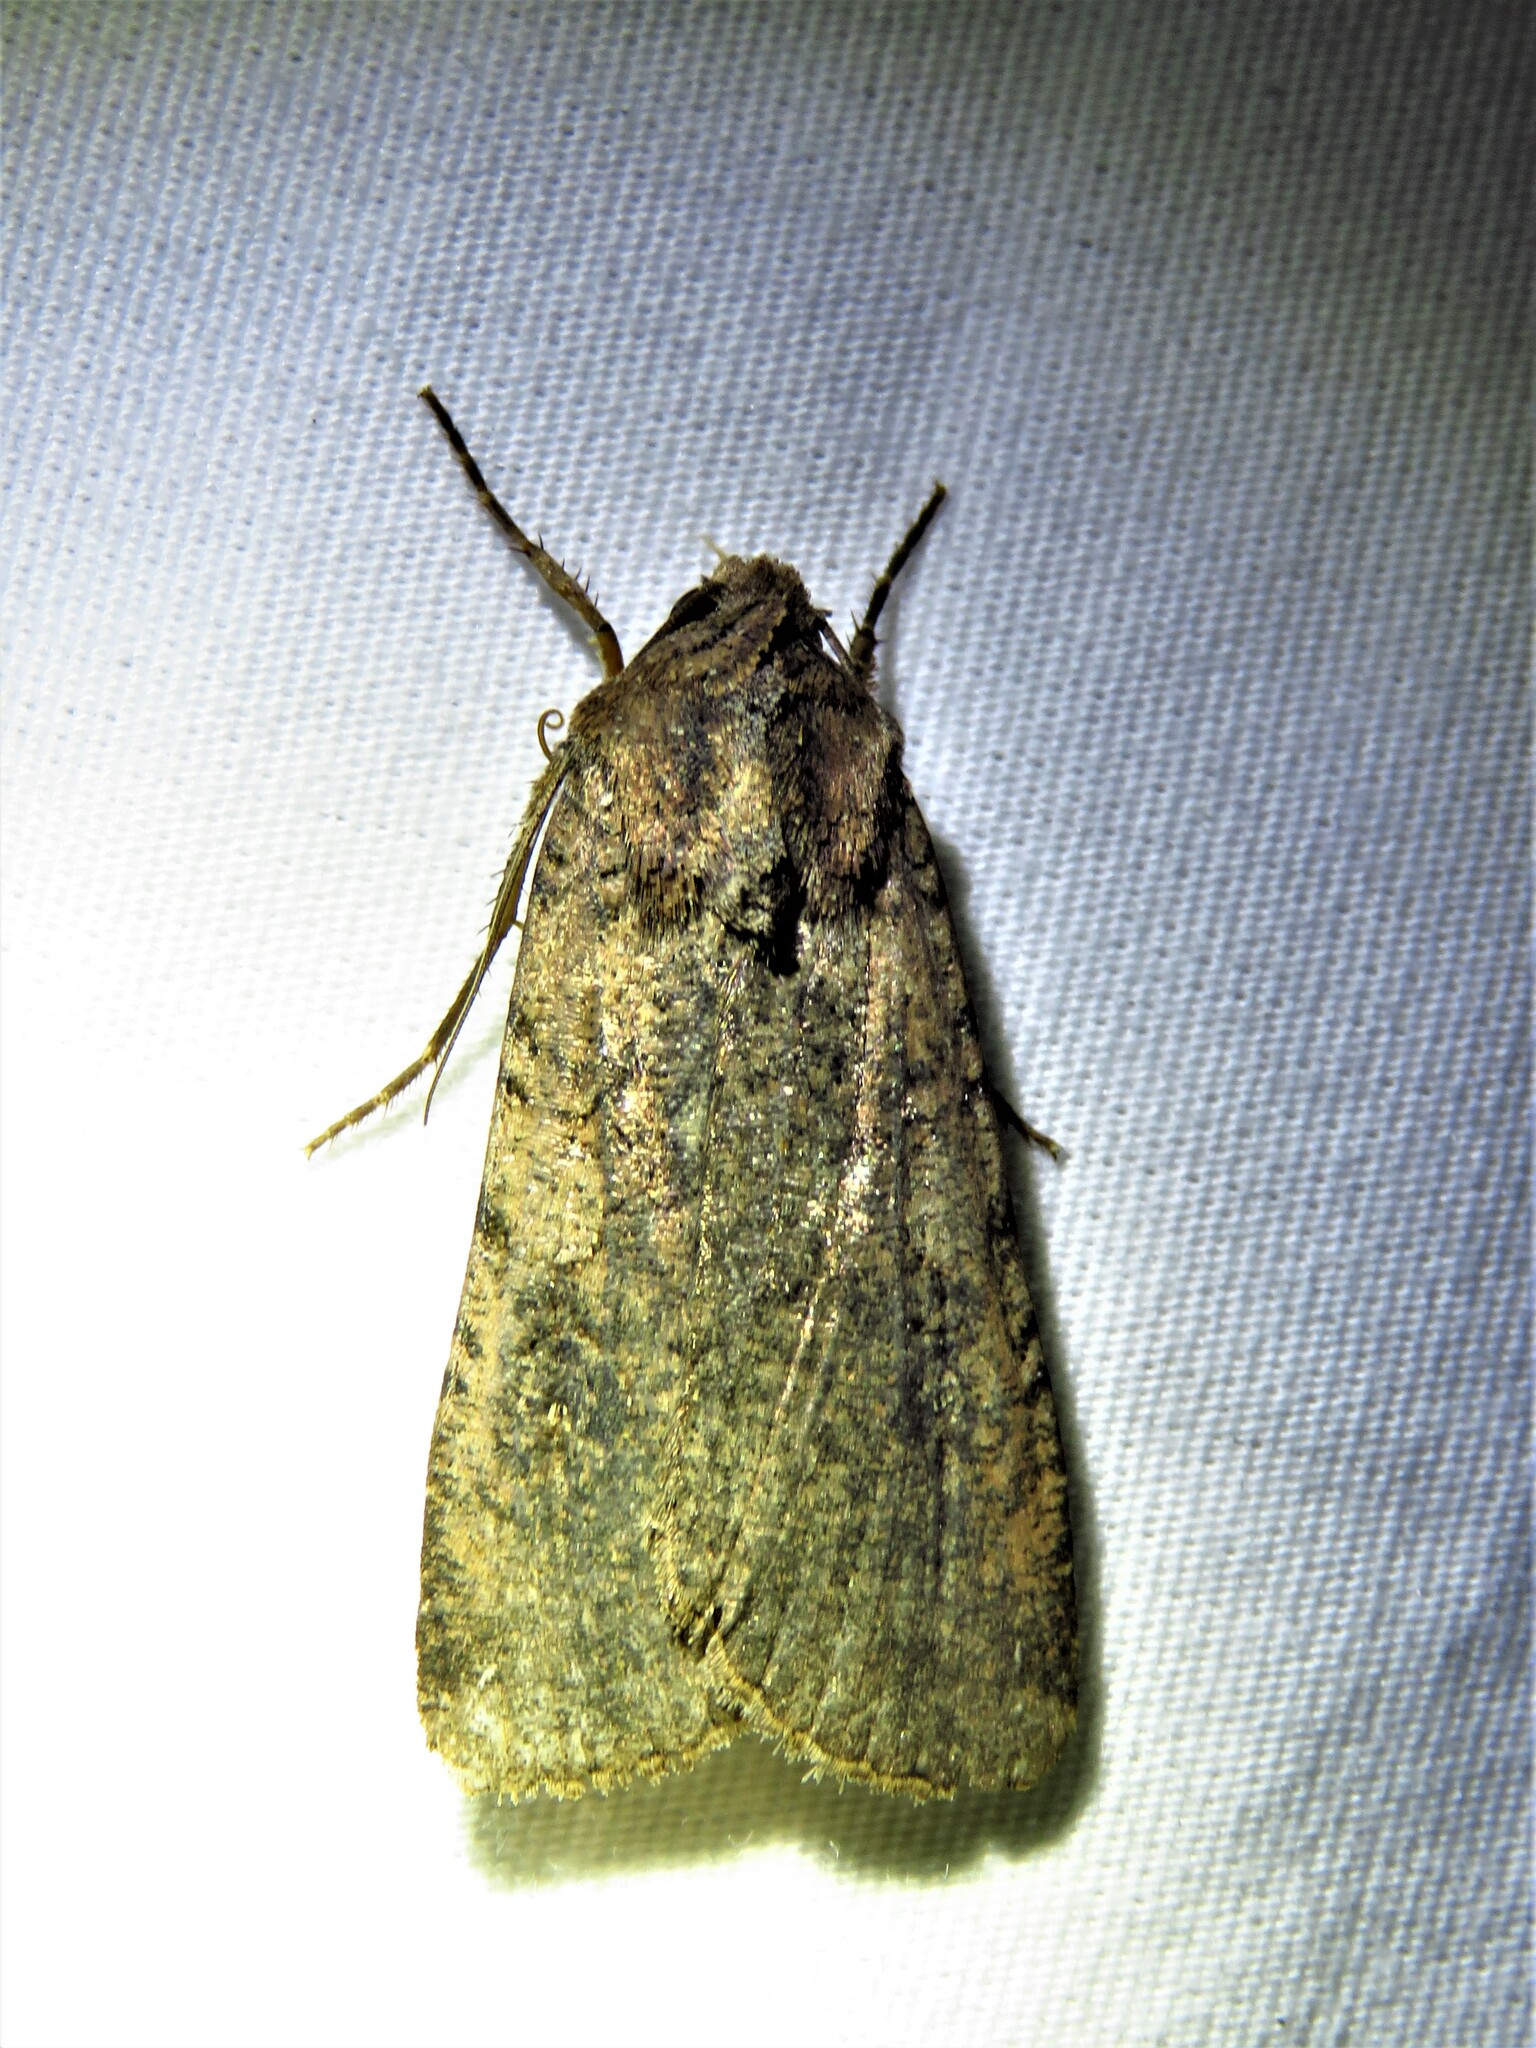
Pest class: cutworms